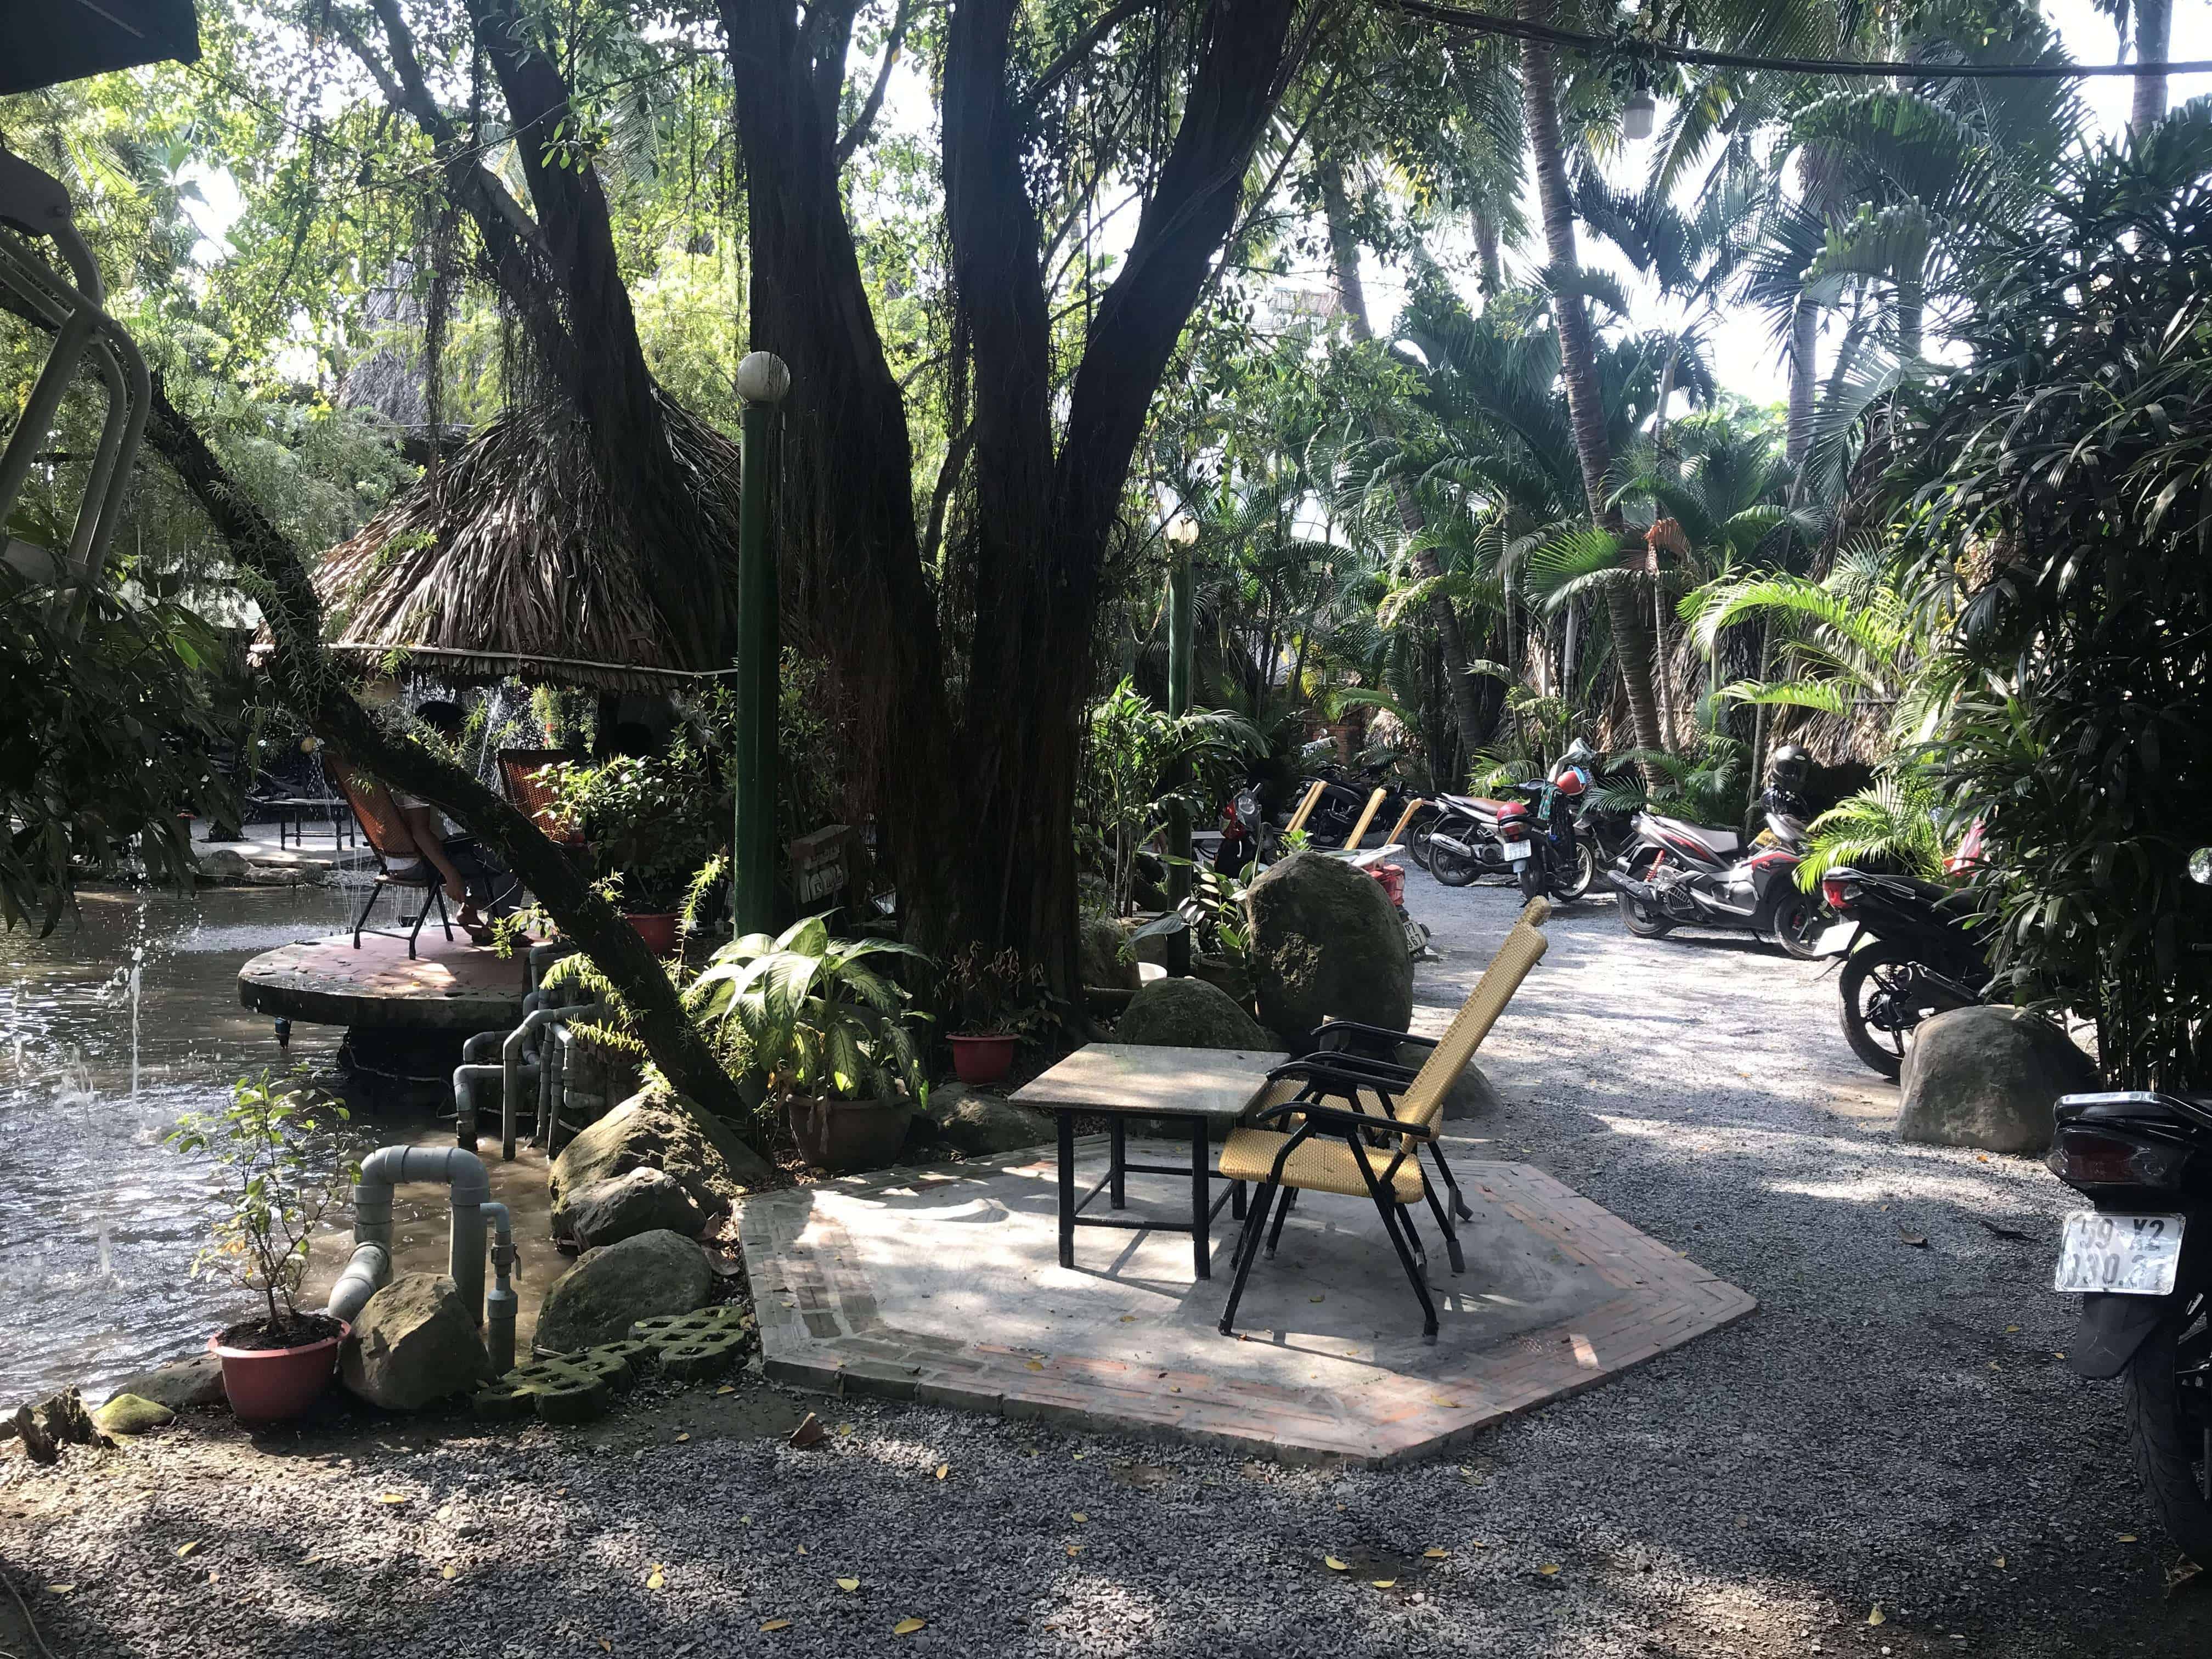
cafe, tree, property, botany, table, jungle, furniture, leisure, plant, sunlight, garden, recreation, landscape, house, shade, backyard, forest, park, vacation, rainforest, tourism, state park